History of Seville

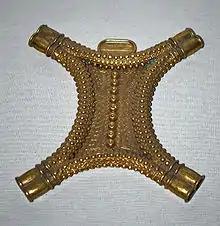
Reproduction of a gold breast piece from the El Carambolo treasure, displayed in the City Hall of Seville

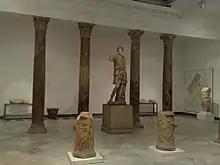
Statue of Diana and columns from Italica at the Archeological Museum of Seville

The original core of the city, in the neighbourhood of the present-day street, Cuesta del Rosario, dates to the 8th century BC, when Seville was on an island in the Guadalquivir. Archaeological excavations in 1999 found anthropic remains under the north wall of the Real Alcázar dating to the 8th–7th century BC.